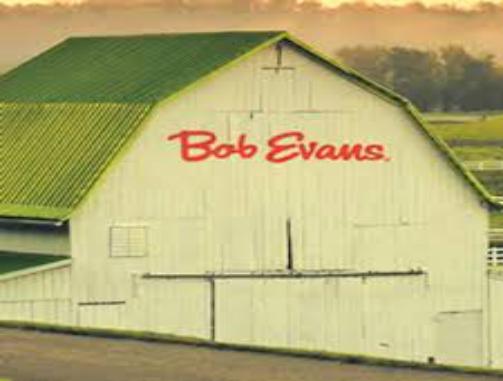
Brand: Bob Evans Restaurants
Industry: Clothes